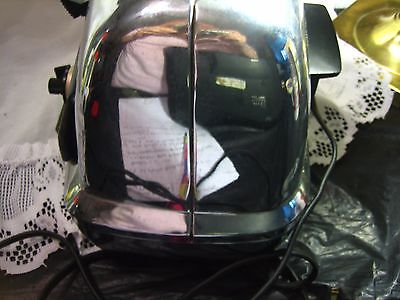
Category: toaster